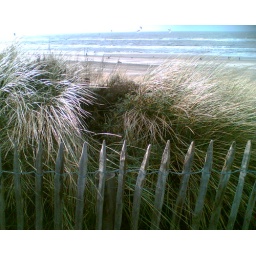
November Noordwijk: the appearance of beach grass in autumn, with kite surfers and beach walkers in the background.